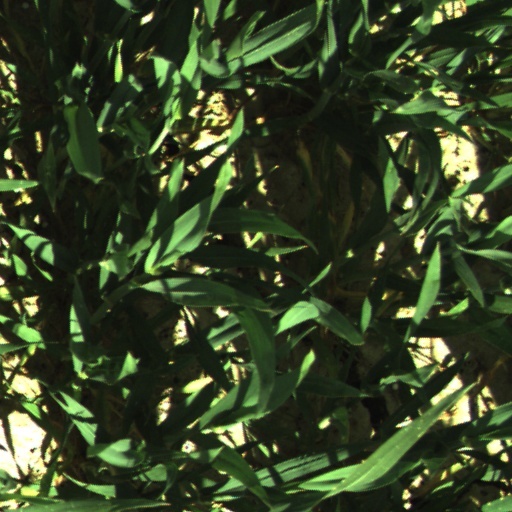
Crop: wheat